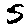
Label: 5